Sundial

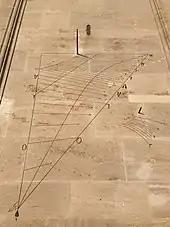
Two sundials, a large and a small one, at Fatih Mosque, Istanbul dating back to the late 16th century. It is on the southwest facade with an azimuth angle of 52° N.

Vertical dials are commonly mounted on the walls of buildings, such as town-halls, cupolas and church-towers, where they are easy to see from far away. In some cases, vertical dials are placed on all four sides of a rectangular tower, providing the time throughout the day. The face may be painted on the wall, or displayed in inlaid stone; the gnomon is often a single metal bar, or a tripod of metal bars for rigidity. If the wall of the building faces "toward" the south, but does not face due south, the gnomon will not lie along the noon line, and the hour lines must be corrected. Since the gnomon's style must be parallel to the Earth's axis, it always "points" true north and its angle with the horizontal will equal the sundial's geographical latitude; on a direct south dial, its angle with the vertical face of the dial will equal the colatitude, or 90° minus the latitude.